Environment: real
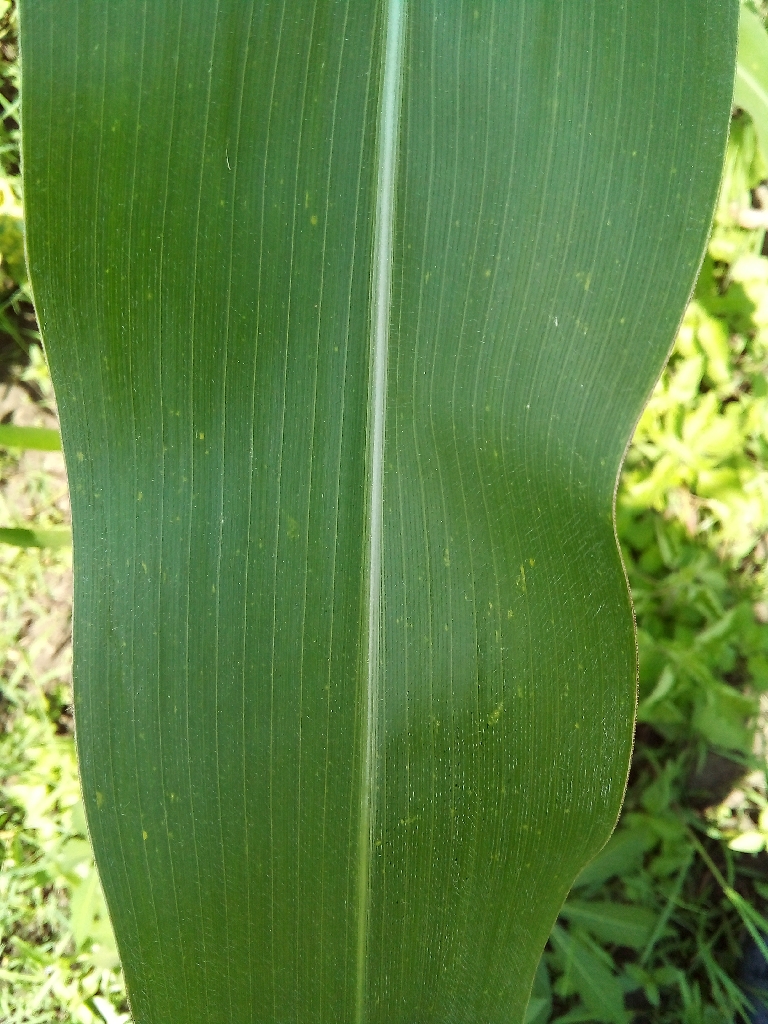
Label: healthy